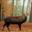
Label: deer